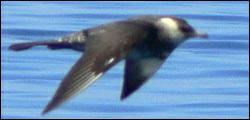
A photo of a pomarine jaeger